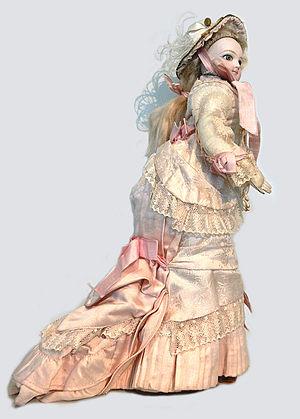
Une poupée Jumeau est une poupée à tête en porcelaine fabriquée en France au XIXᵉ siècle.